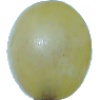
Label: Grape White 1